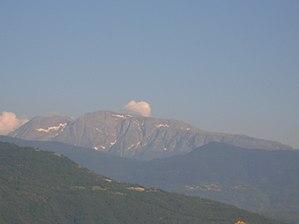
Le Grand Galbert, only Taillefer visible
Oulles ou Oulles en Oisans est une commune française située dans le département de l'Isère, en région Auvergne-Rhône-Alpes.
Le Taillefer est le point culminant du massif du Taillefer, au sud-est de Grenoble, dans les Alpes françaises.